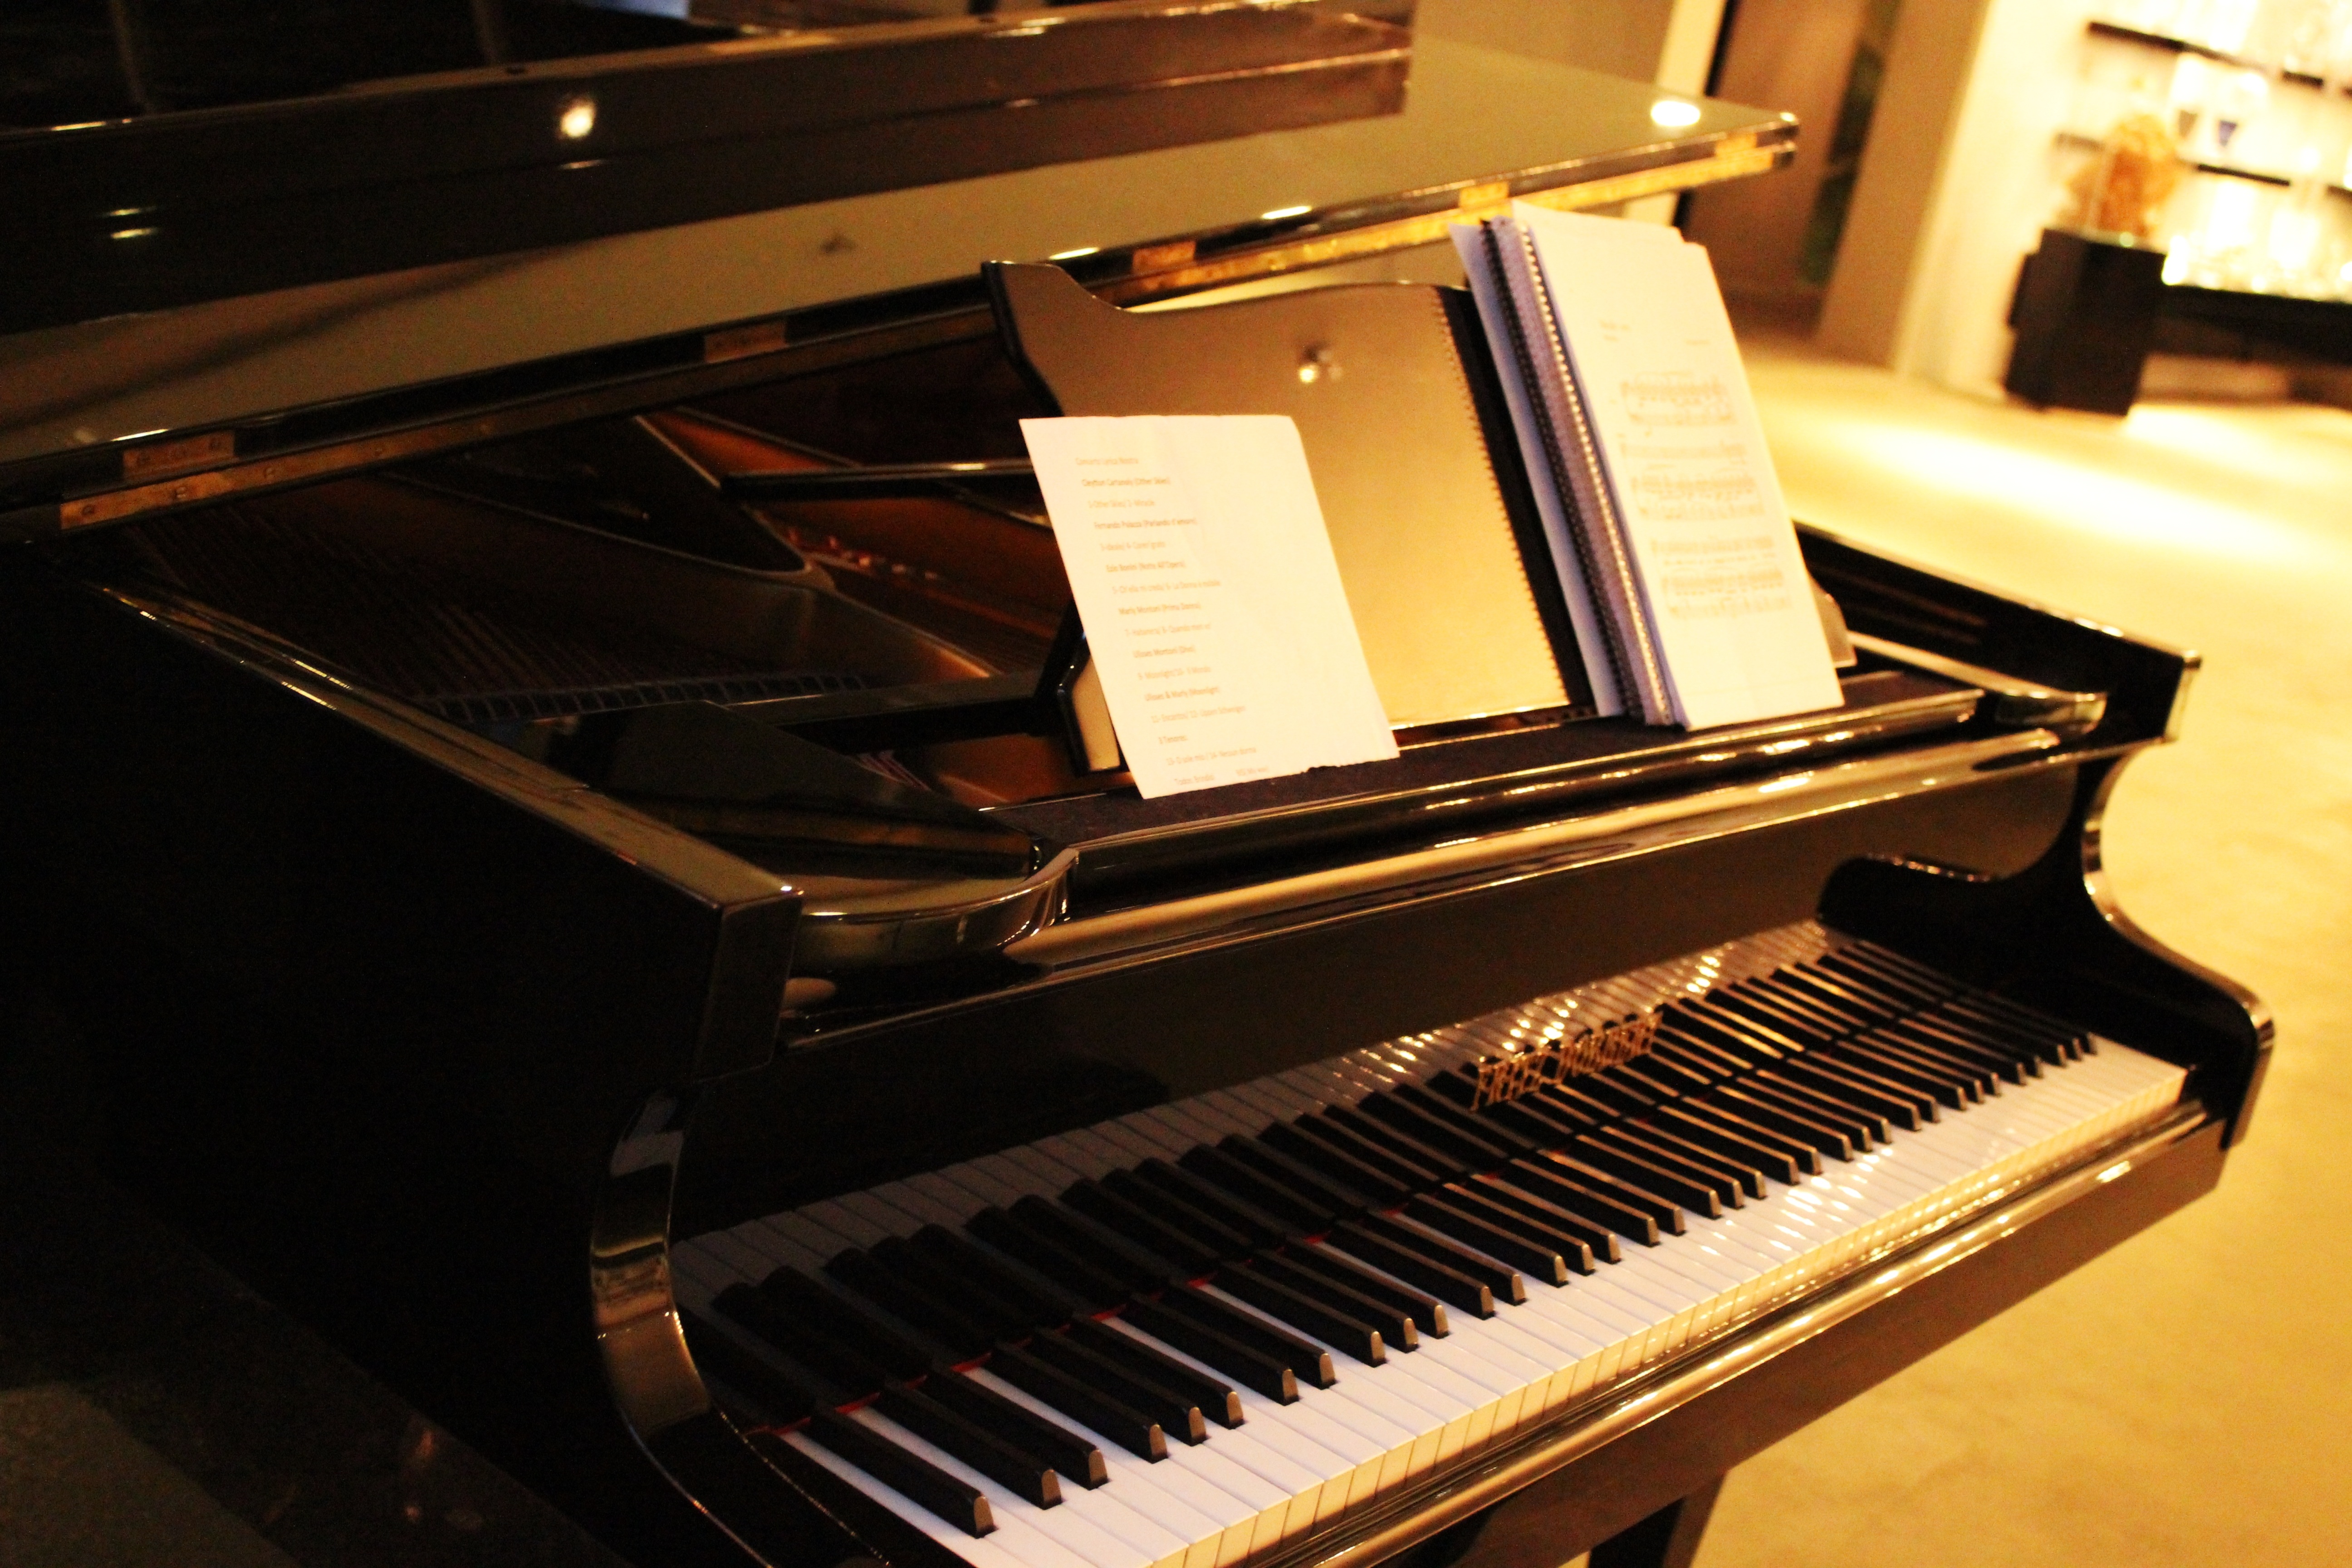
keyboard, technology, piano, musician, musical instrument, art, score, pianist, classical music, string instrument, digital piano, electronic device, musical keyboard, computer component, electronic instrument, electric piano, player piano, fortepiano, celesta